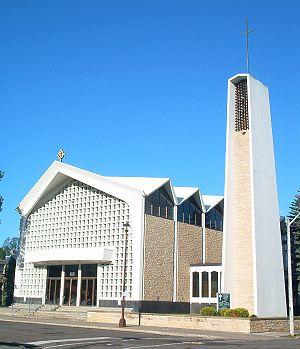
Le diocèse de Thunder Bay est un diocèse de l'Église catholique au Canada situé en Ontario. Il fait partie de la province ecclésiastique de Toronto. Il fut d'abord érigé sous le nom de diocèse de Fort William en 1952.